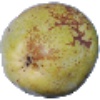
Label: Pear Williams 1